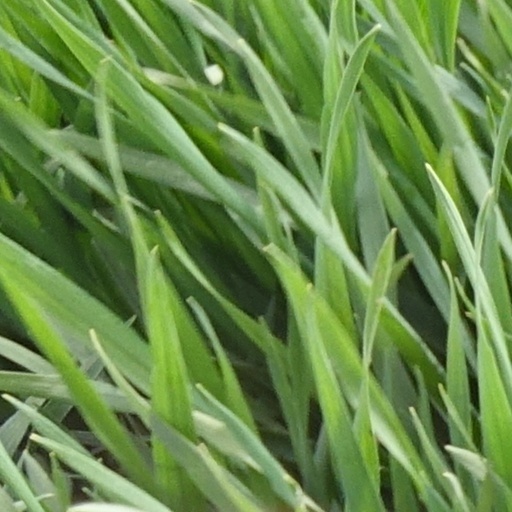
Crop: wheat